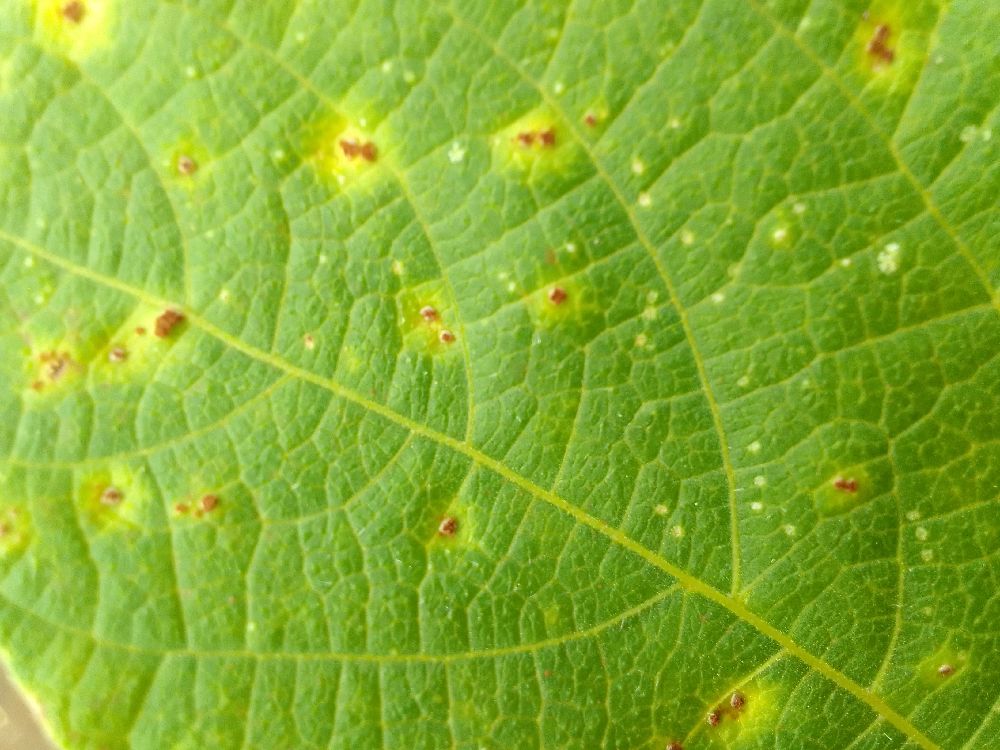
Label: rust